General Staff of the Armenian Armed Forces

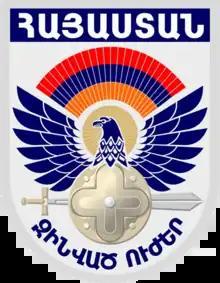
Coat of Arms of the Armenian Armed Forces.

The General Staff of the Armed Forces of Armenia ("Hayastani zinvats uzheri glkhavor shtab") is the military staff of the Armed Forces of Armenia. The current Chief of the General Staff is Major General Edvard Asryan. The headquarters of the General Staff is located on 5 Bagrevand Street in the Nor Nork District of Yerevan.